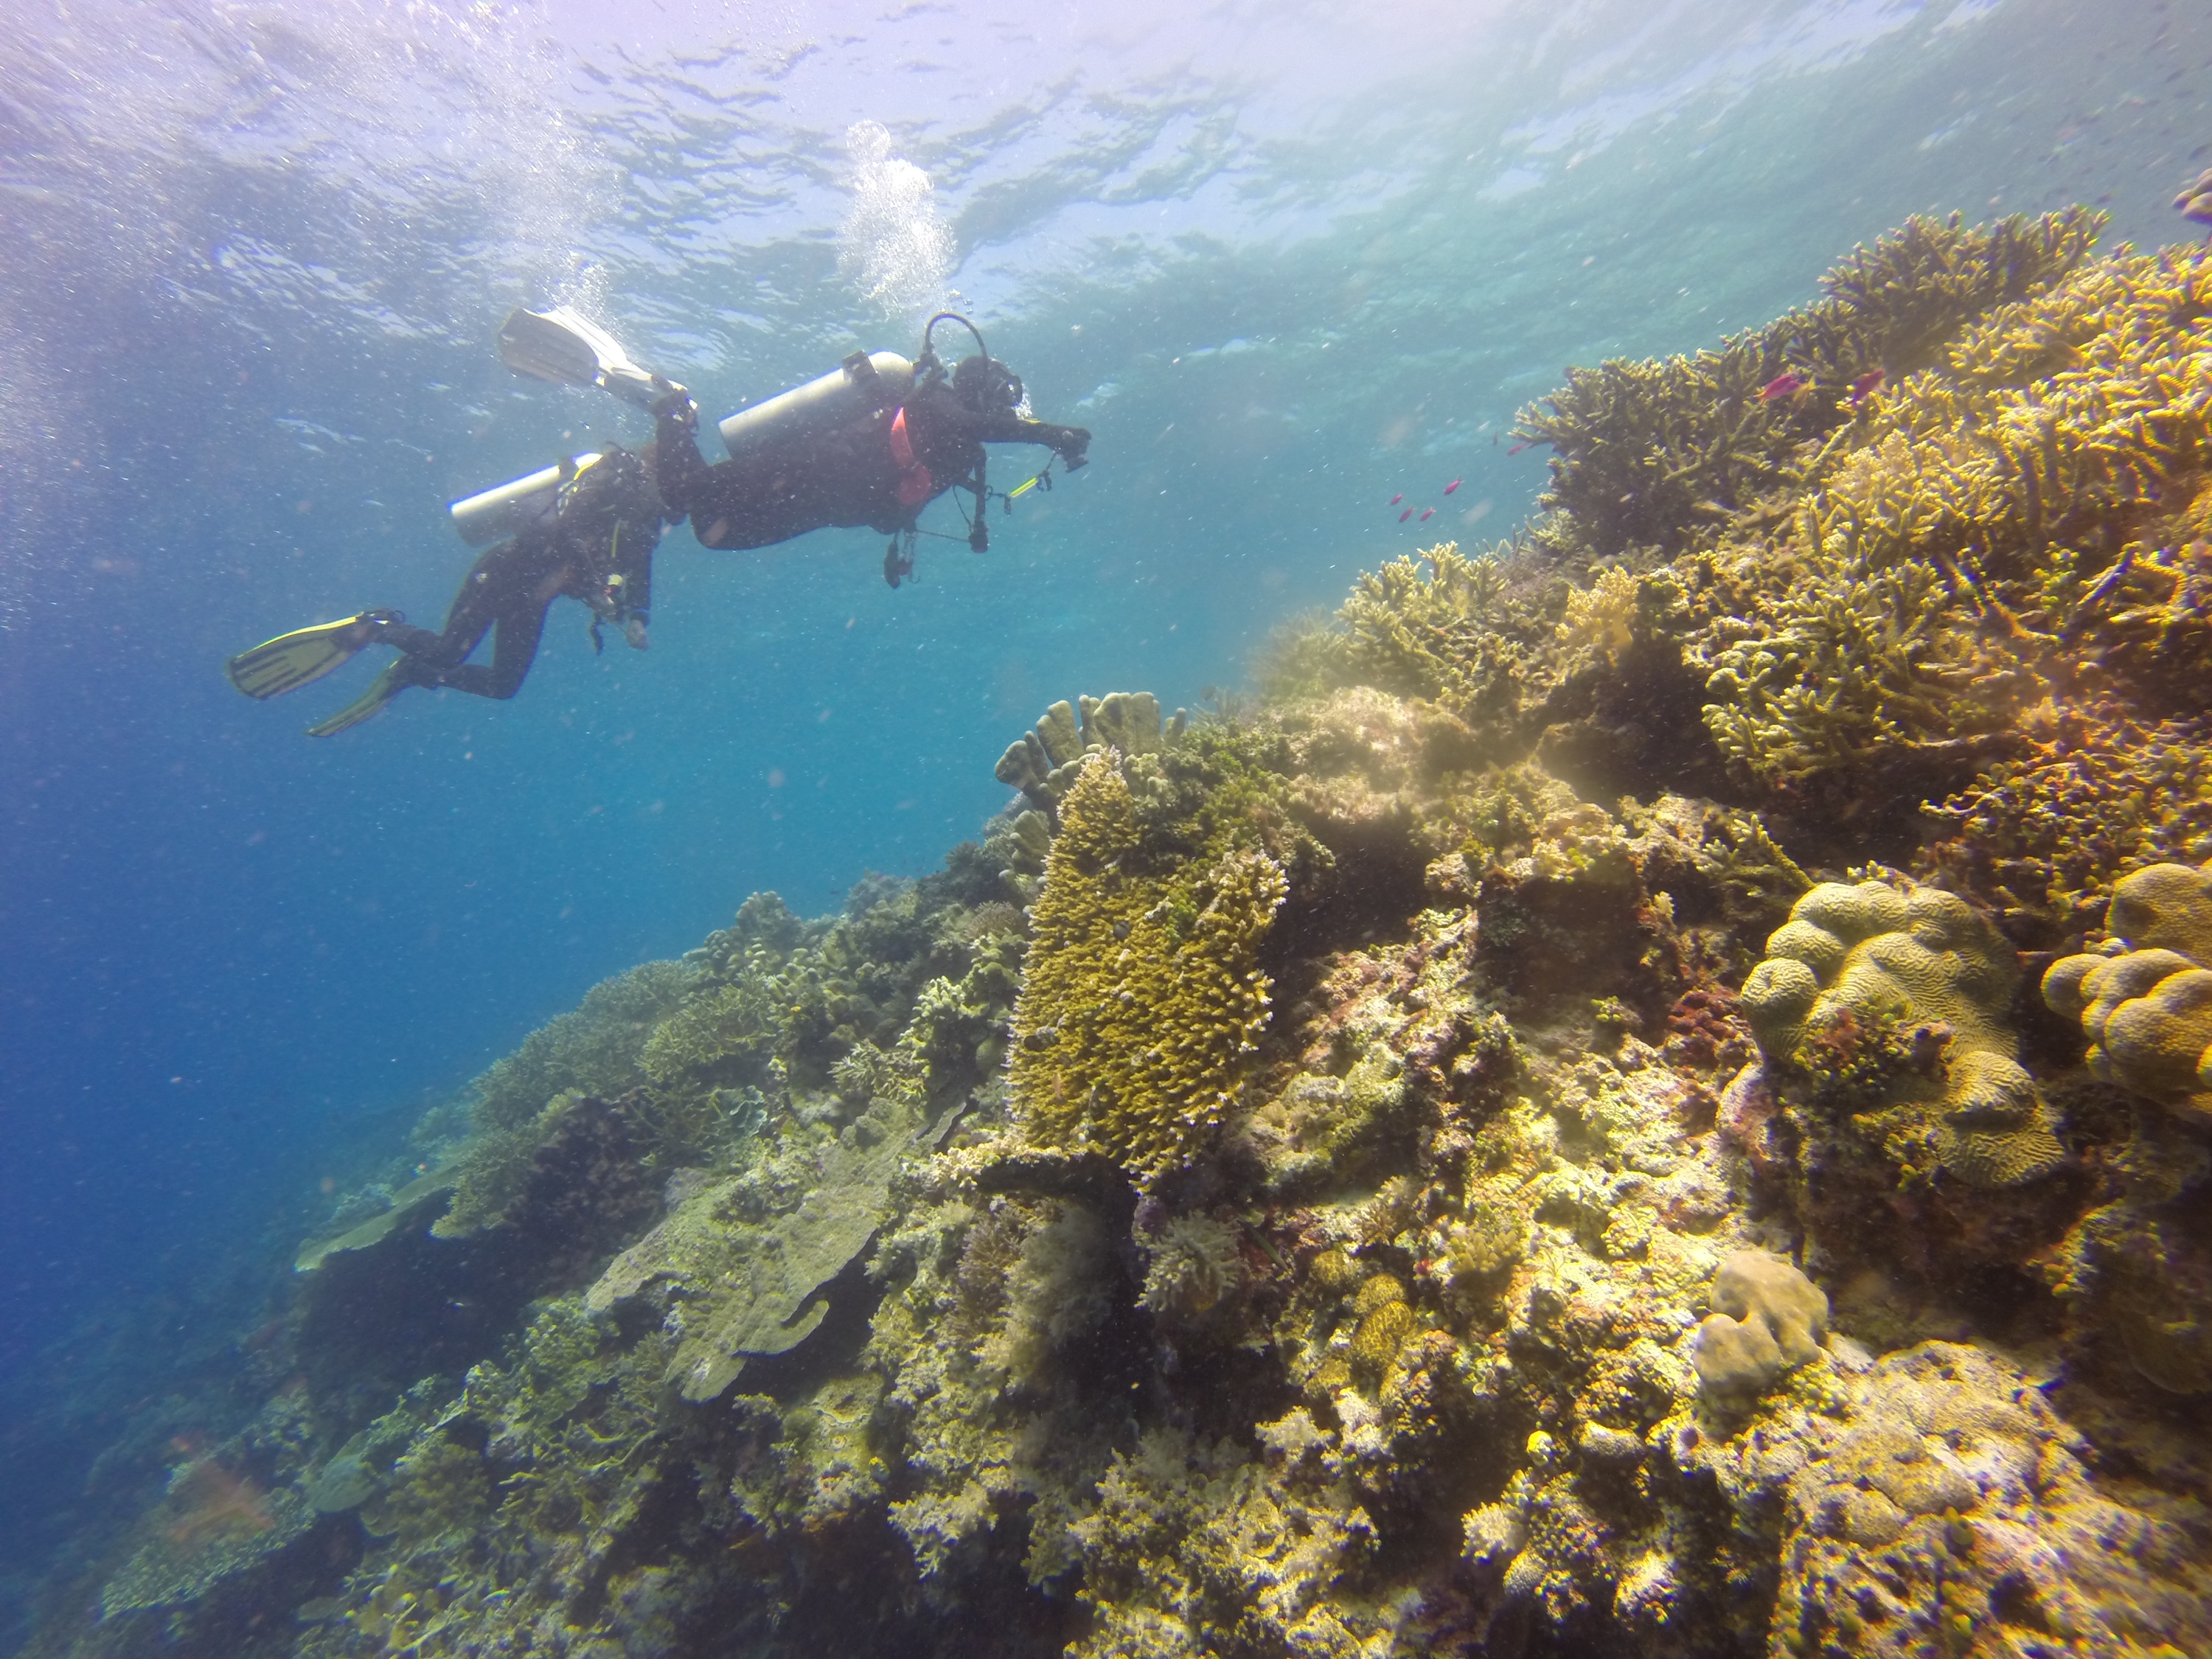
sea, nature, ocean, adventure, travel, recreation, diving, underwater, tropical, biology, coral, coral reef, reef, diver, indonesia, habitat, scuba, borneo, water sport, scuba diving, outdoor recreation, kakaban, kalimantan, marine biology, underwater diving